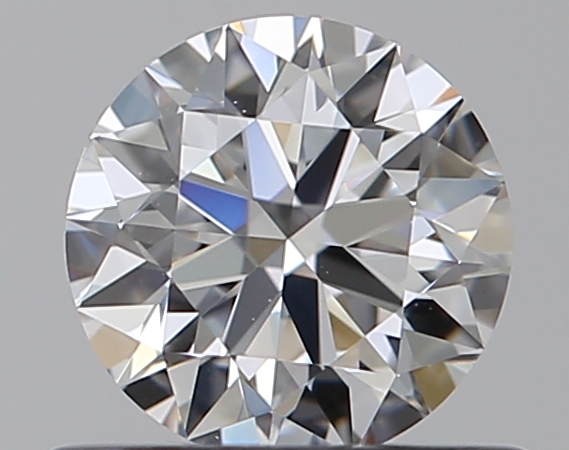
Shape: round
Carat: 0.5
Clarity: VS1
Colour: E
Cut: EX
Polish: EX
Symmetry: EX
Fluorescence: N
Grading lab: GIA
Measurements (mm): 5.1 x 5.13 x 3.15